Christopher Polhem

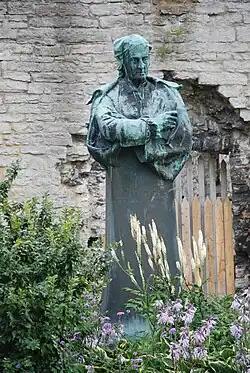
Christopher Polhem statue by Theodor Lundberg outside Drotten Church Ruin in Visby (bronze.1911)

Polhem was not only active within the field of mechanics, he actively wrote essays concerning medicine, social criticism, astronomy, geology, and economics.